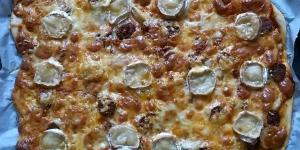
pizza de chorizo y queso